Yili Normal University

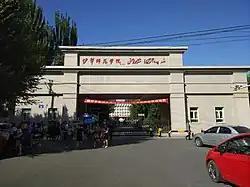
Main Gate of Yili Normal University

Yili Normal University is a higher normal school in Ili Kazakh Autonomous Prefecture, Xinjiang, China. It is co-funded by the Ministry of Education, Xinjiang Uygur Autonomous Government, and Jiangsu Provincial Government with the support from Nanjing University and Nanjing Normal University.